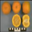
Label: orange